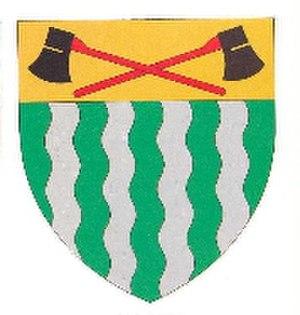
Blason de Kango
Kango est une ville du Gabon, chef-lieu du département du Komo dans la province de l'Estuaire. Selon des estimations de 2012, la ville compte 2 089 habitants.